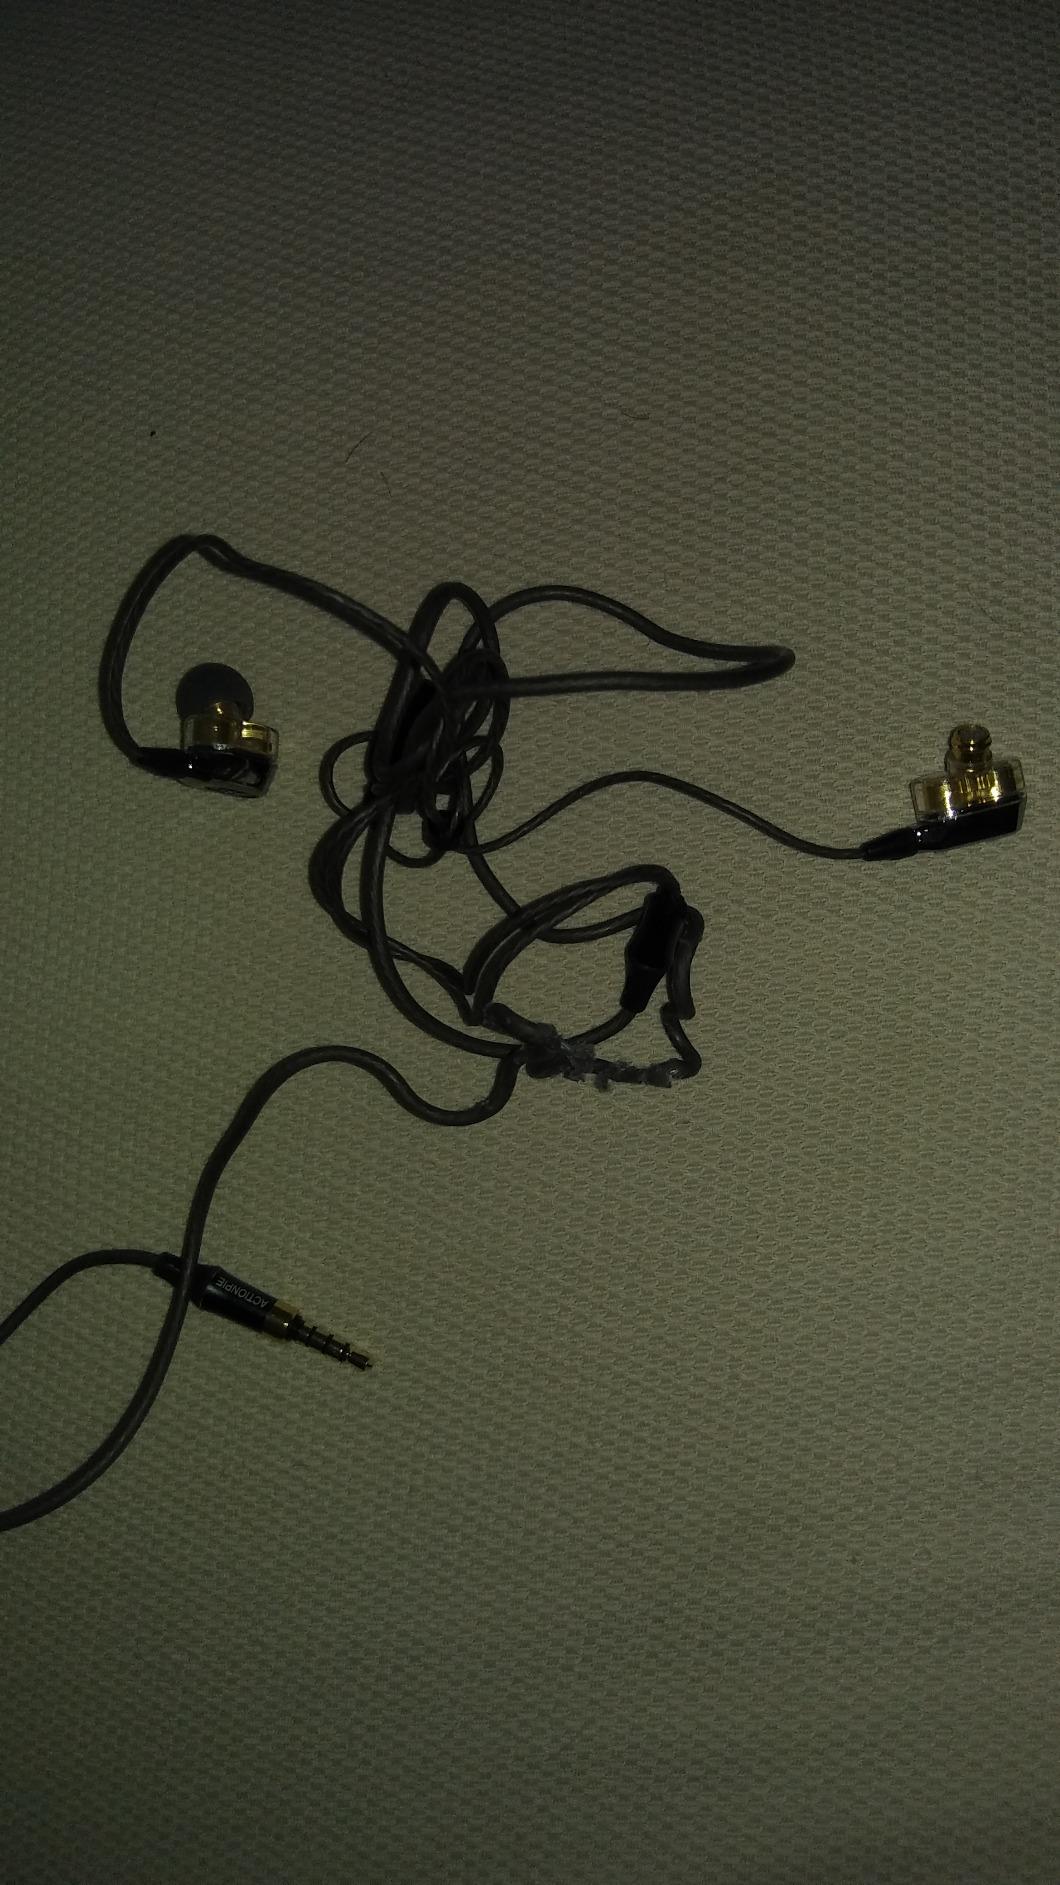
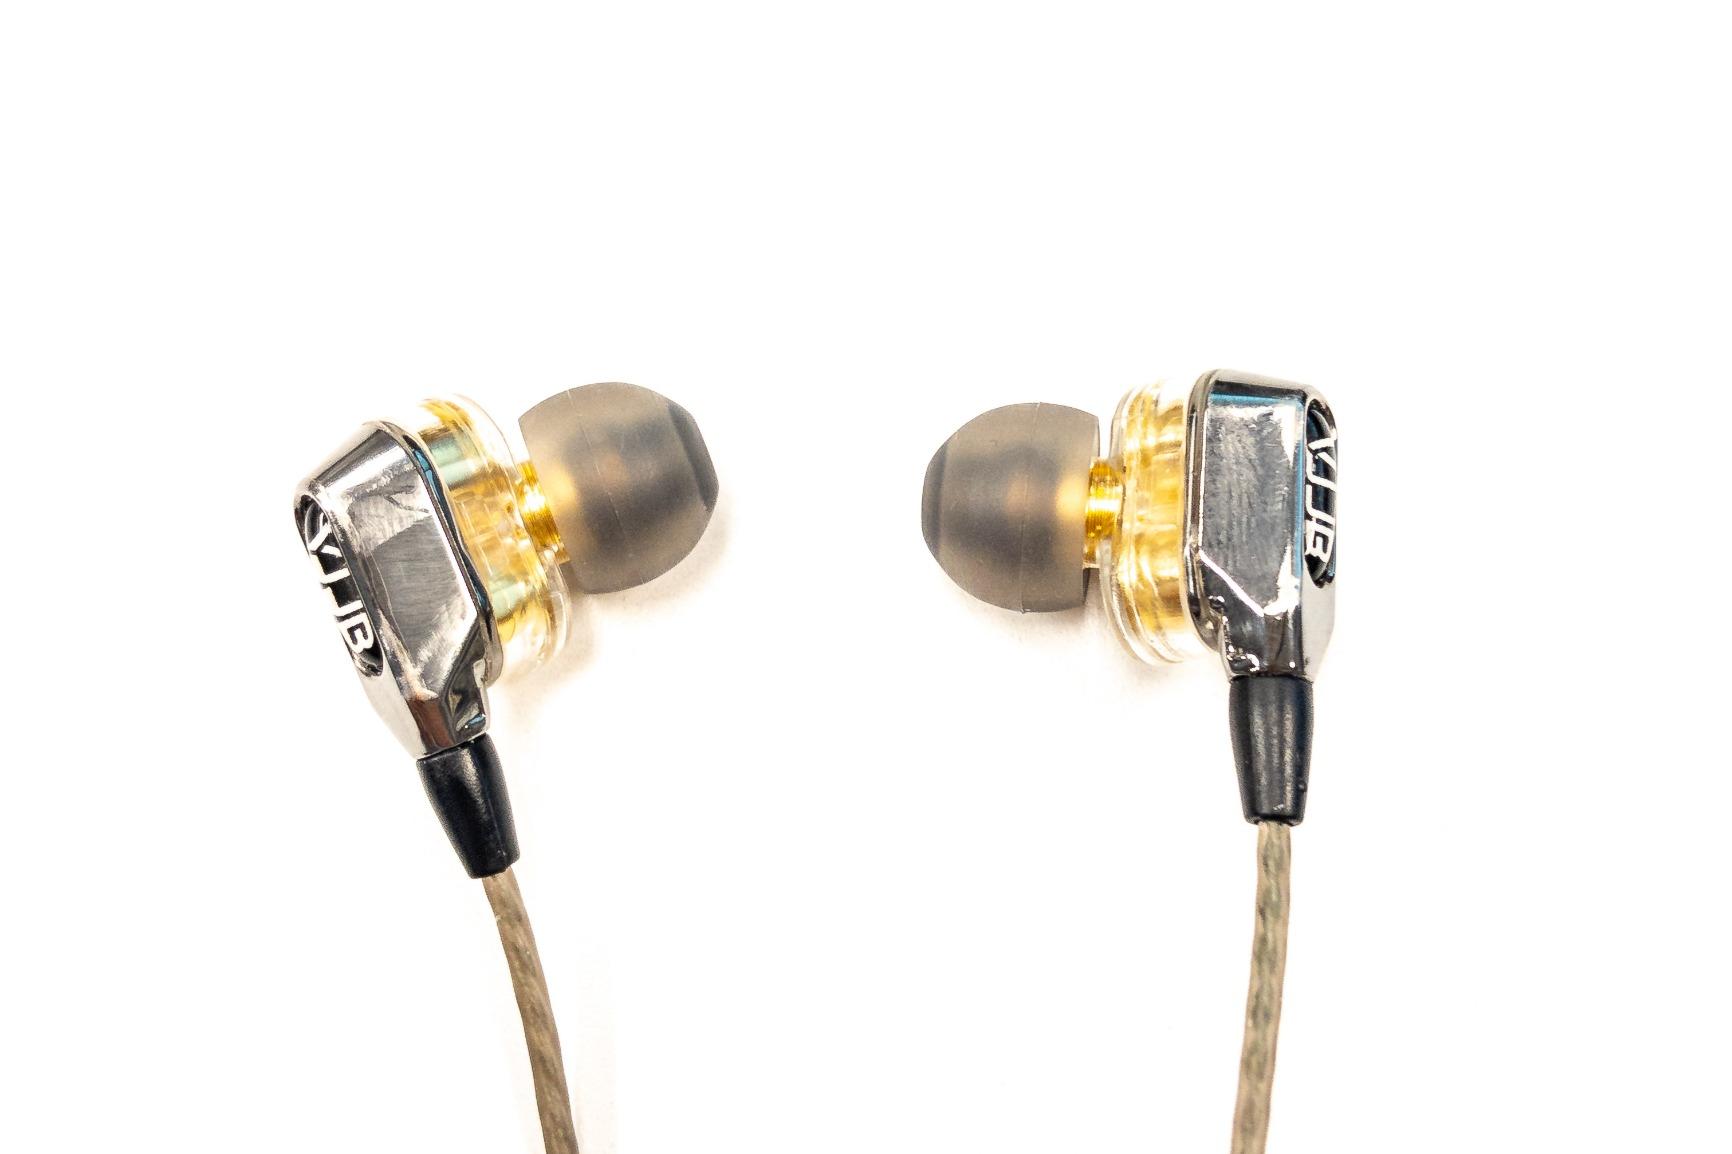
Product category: headphones
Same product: yes